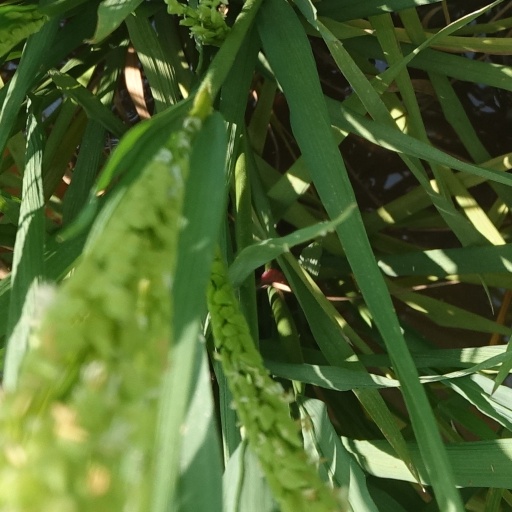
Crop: rice